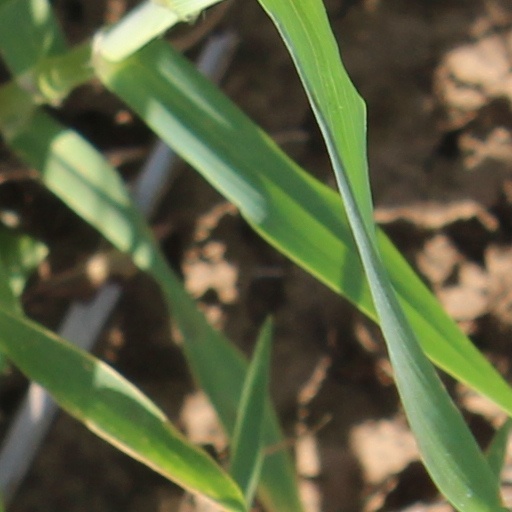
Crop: wheat